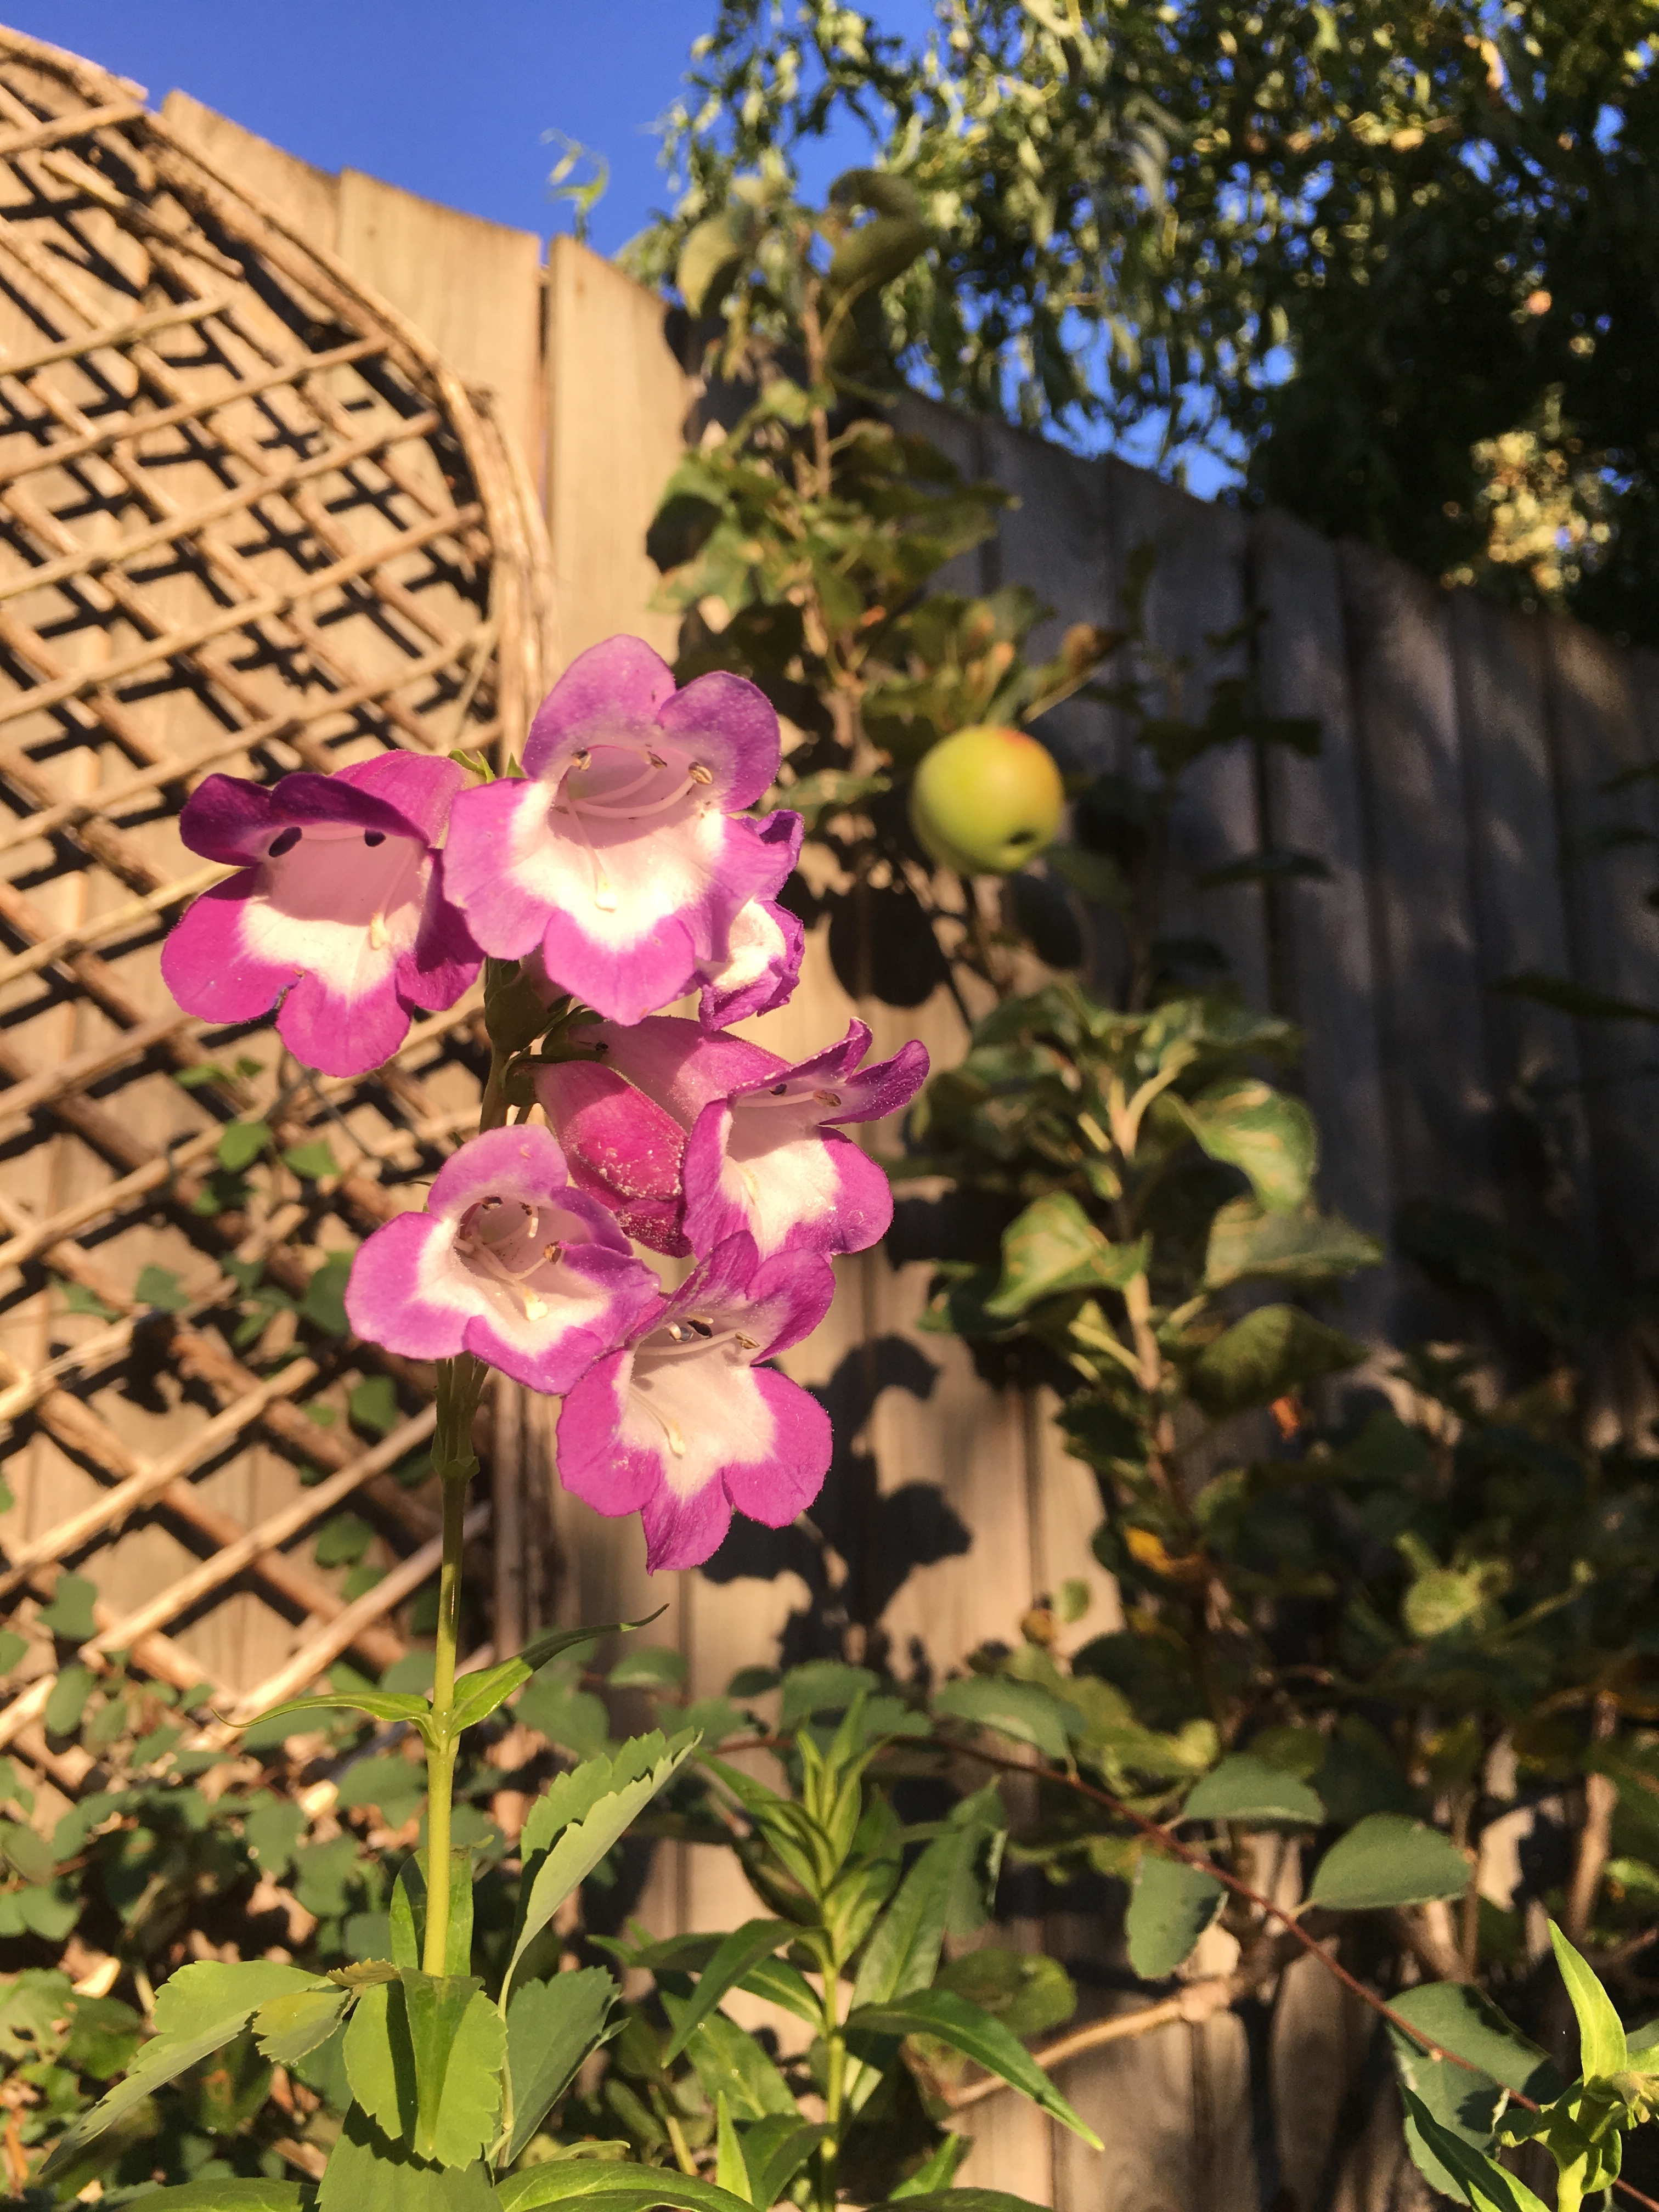
plant, flower, botany, garden, flora, flowering plant, land plant